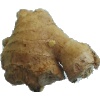
Label: ginger_root